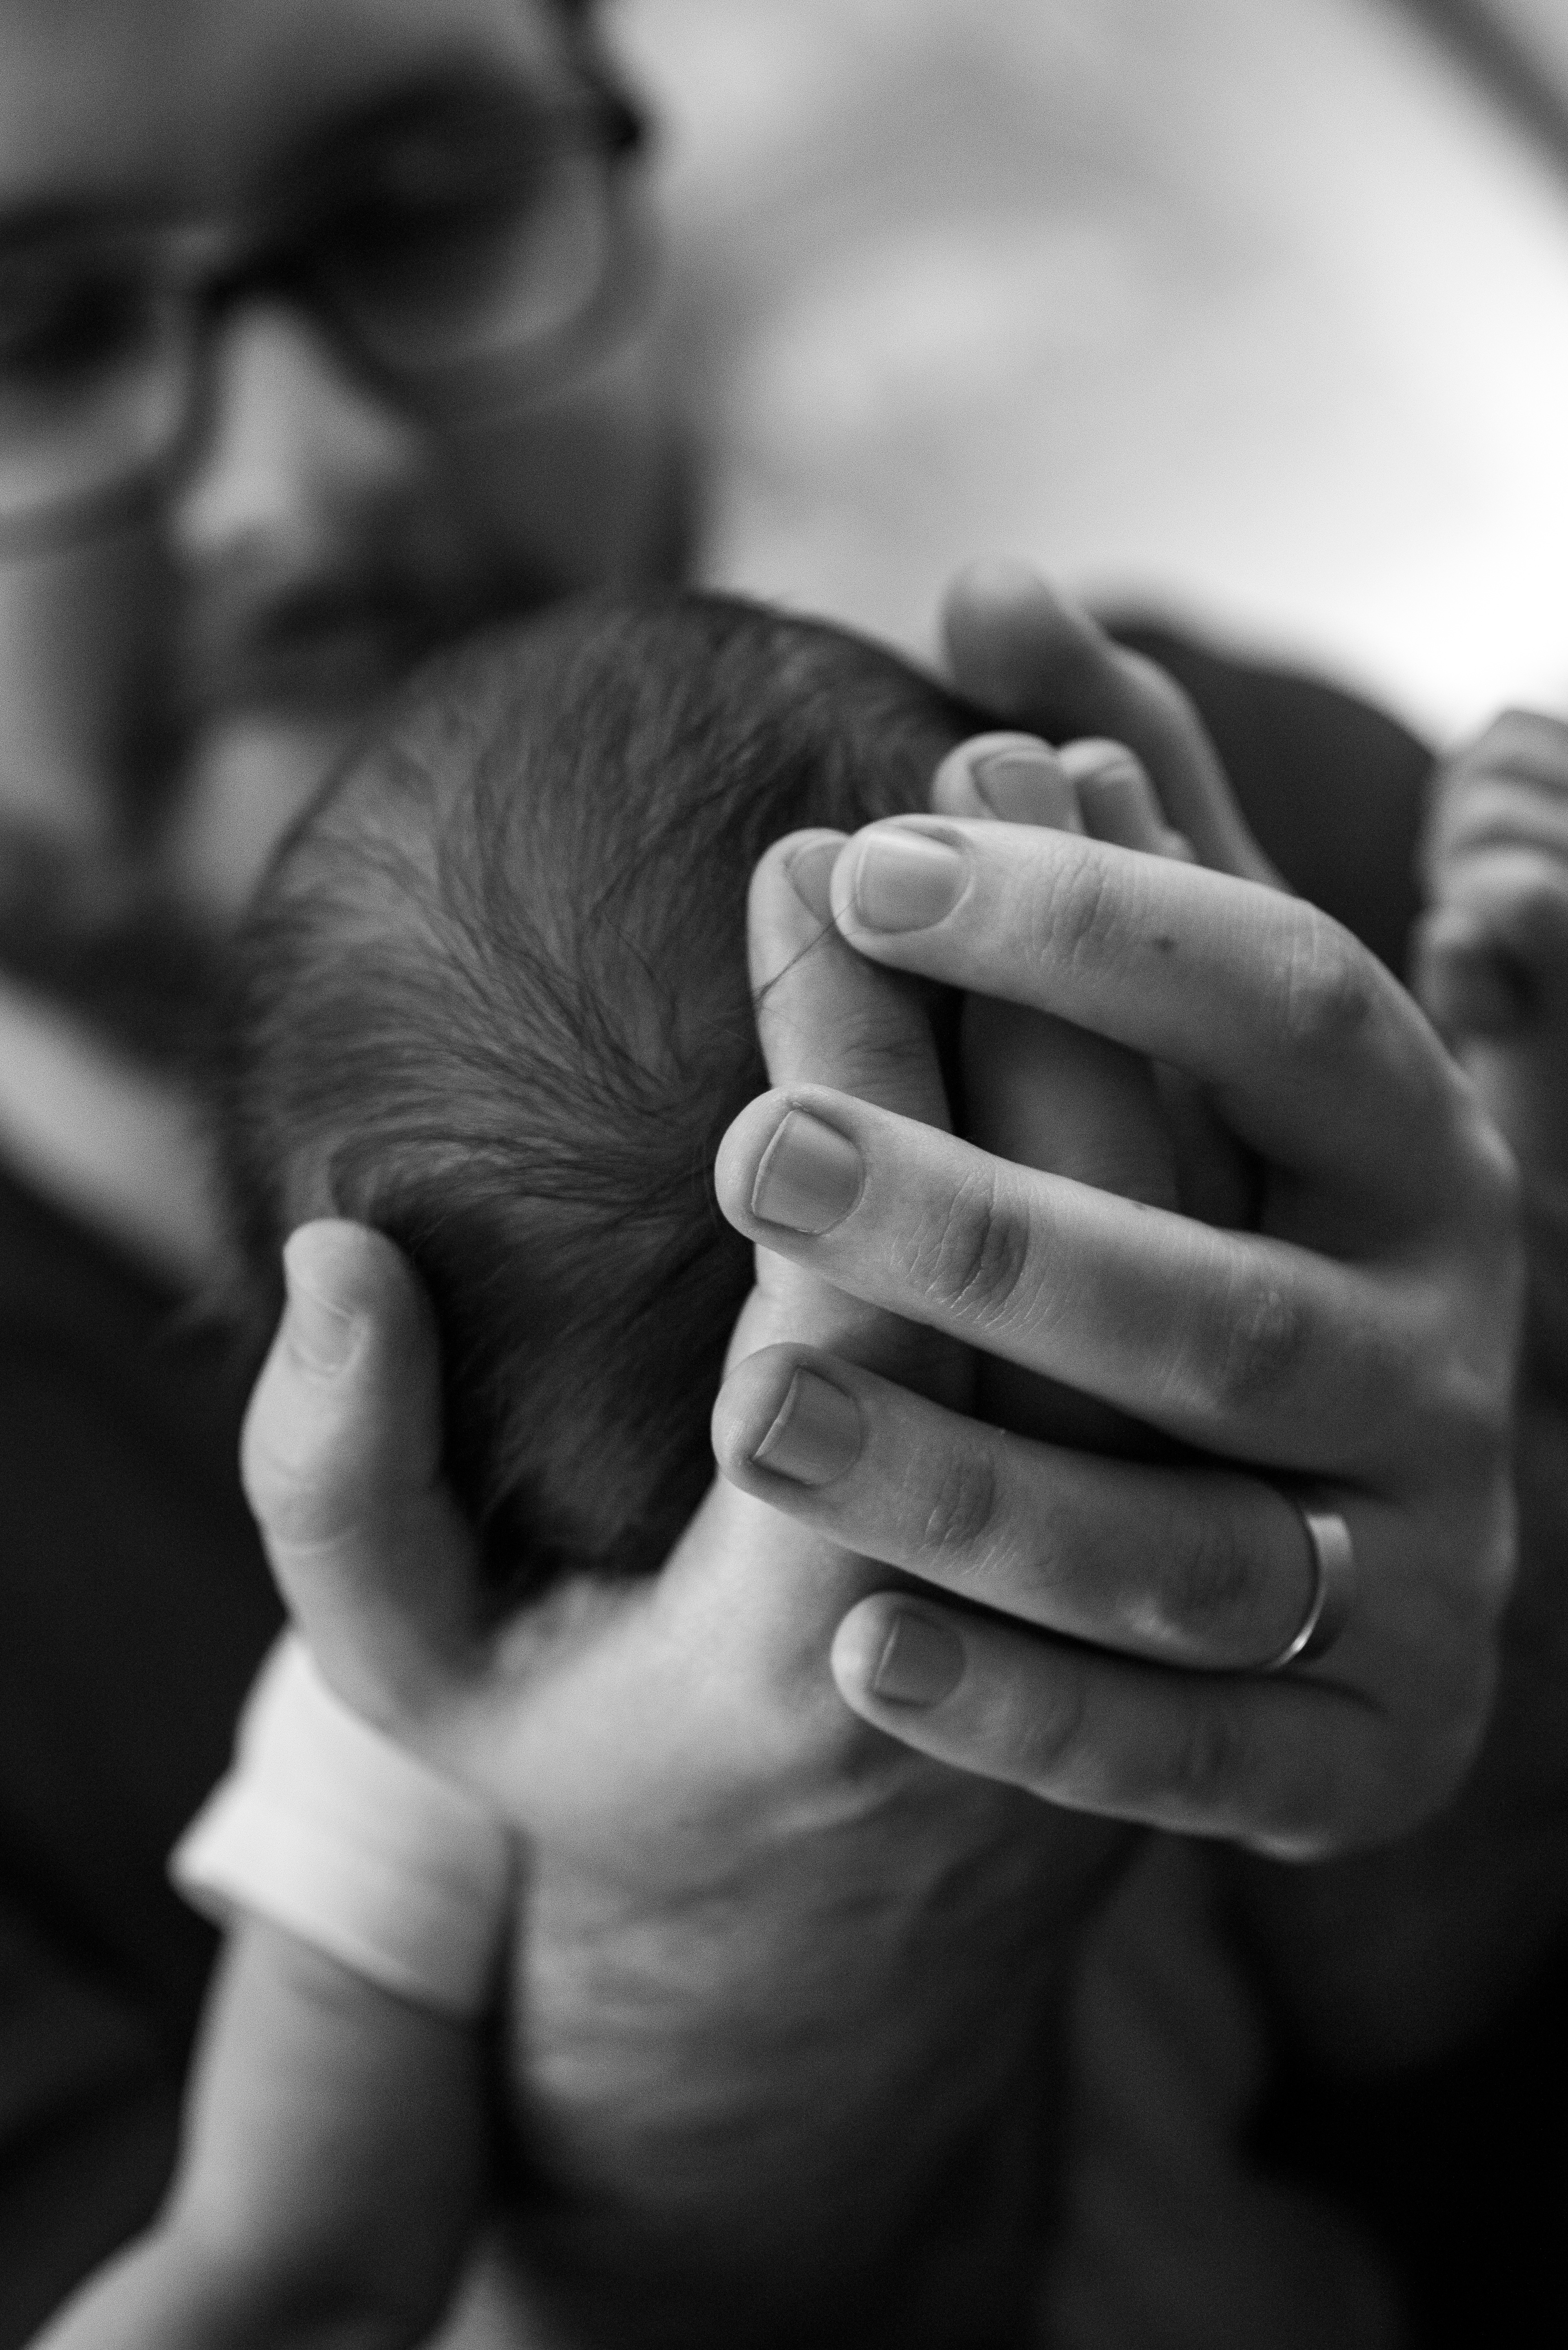
hand, man, person, black and white, white, photography, portrait, finger, child, black, monochrome, arm, close up, emotion, interaction, sense, monochrome photography